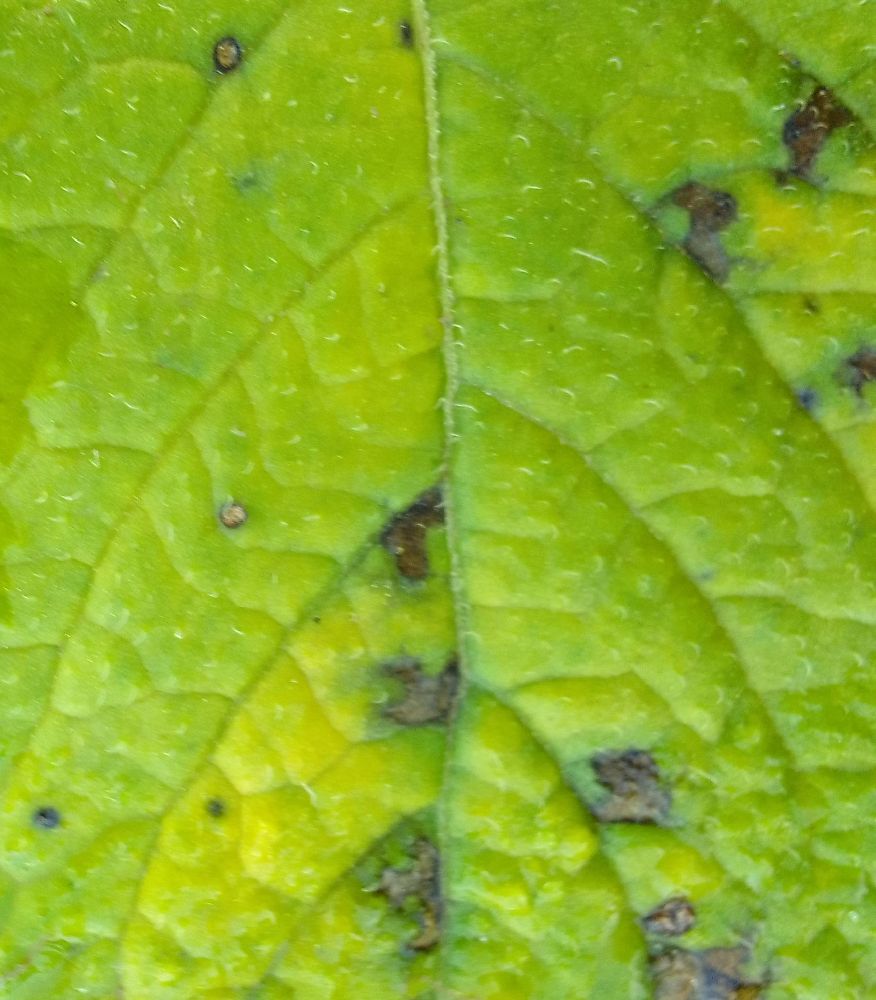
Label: Early blight